Hand of God (art)

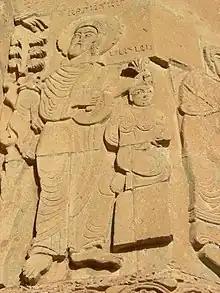
The Hand of God intervenes at the "Sacrifice of Isaac", Armenian, Akdamar, 10th century

The hand of God, which encompasses God's arm and fingers as well, is one of the most frequently employed anthropomorphisms of the Hebrew Bible. References to the hand of God occur numerous times in the Pentateuch alone, particularly in regards to the unfolding narrative of the Israelites' exodus from Egypt (cf. Exodus 3:19–20, Exodus 14: 3, 8, 31).